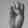
ASL letter: E